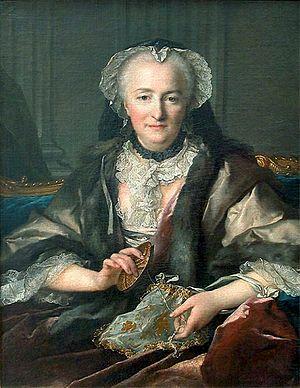
François-Balthazar Dangé, né le 13 décembre 1696 à Loches, et mort le 6 mars 1777 à Paris, est un financier français.